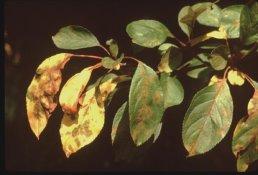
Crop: apple
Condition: scab